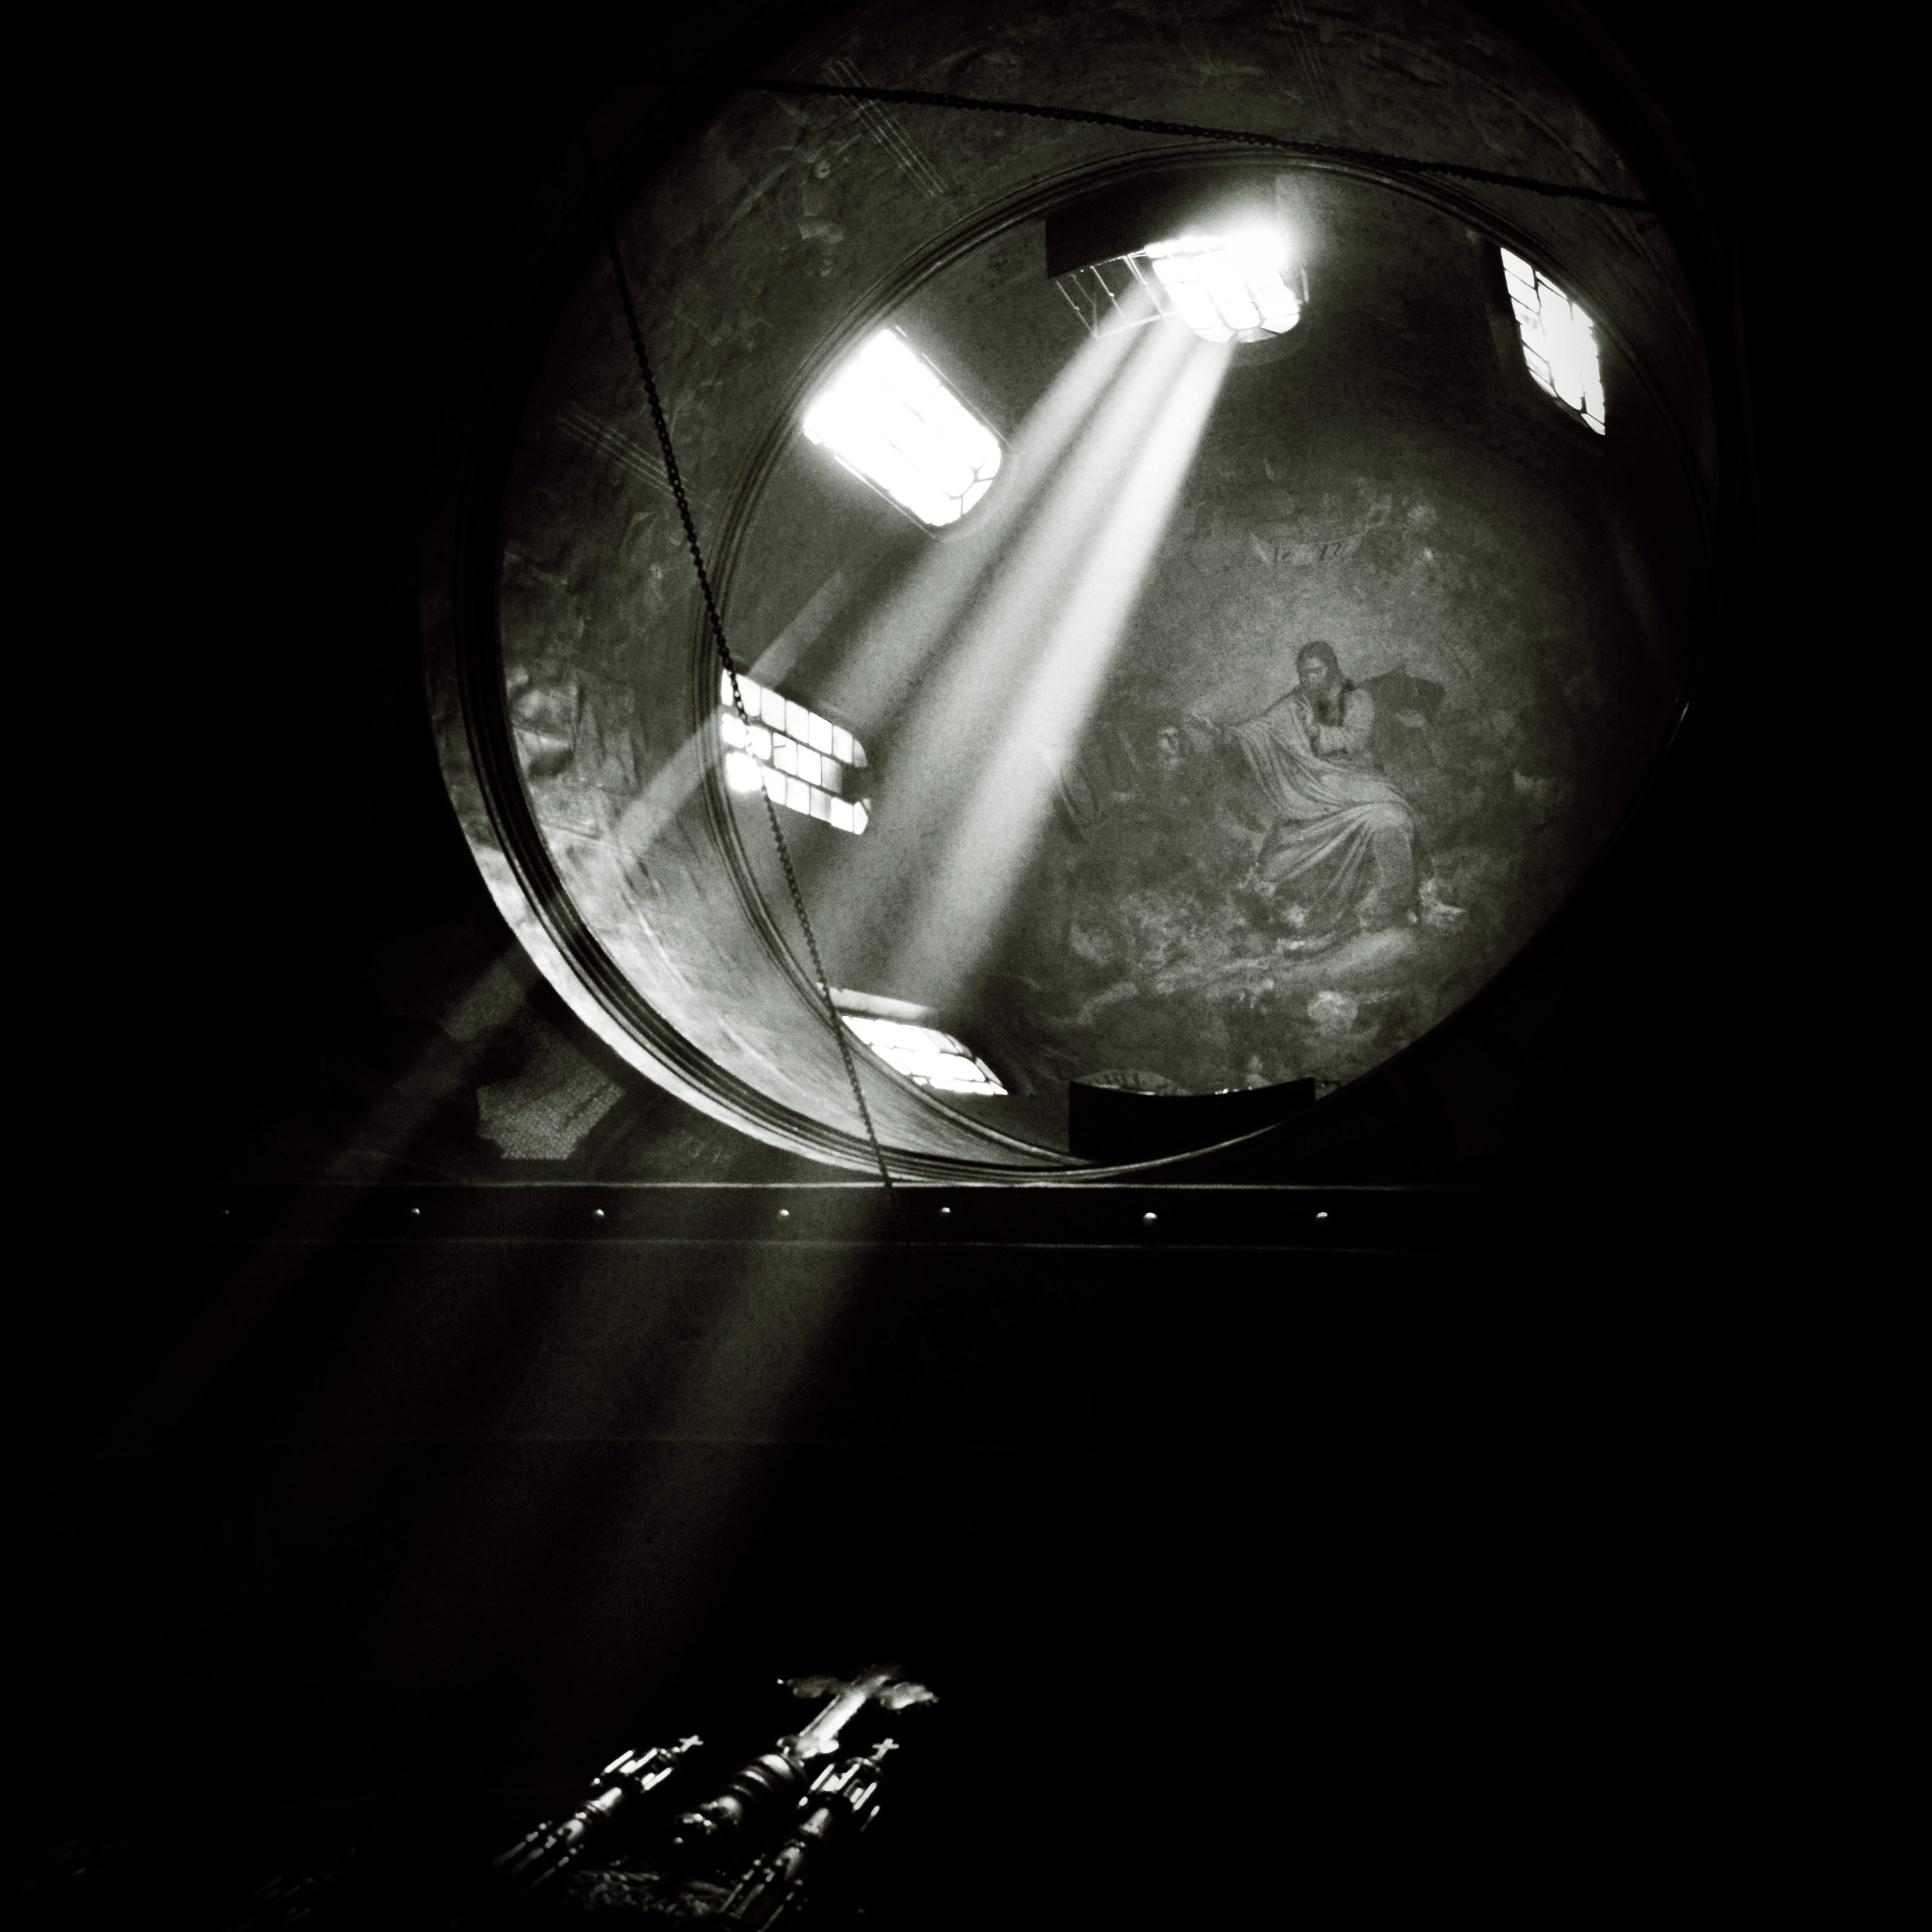
light, black and white, architecture, white, photography, interior, building, monument, photo, explore, reflection, religion, darkness, church, cross, black, monochrome, christian, lighting, circle, photos, religious, de, churches, sphere, fotografie, christianity, romana, explored, orthodox, eastern, dome, shape, romania, bucharest, bor, biserica, arhitectura, orthodoxy, lumina, cruce, cupola, romanian, ortodoxa, patrimoniu, ortodoxia, ortodoxie, ecclesiastical, bisericeasc, cladire, edificiu, bucuresti, christpantocrator, pantokrator, godslight, sfgheorghevechi, lmibiima19241, macro photography, cre tinism, cre tin, monochrome photography, computer wallpaper